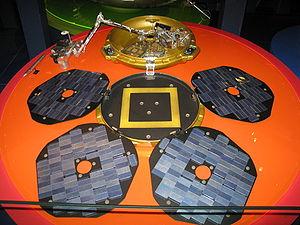
Mars Express est une sonde spatiale de l'Agence spatiale européenne lancée le 2 juin 2003 pour étudier la planète Mars. Il s'agit de la première mission d'exploration d'une autre planète du système solaire lancée par l'Agence européenne. Sa mission est de recueillir des données sur la surface, l'atmosphère, l'ionosphère et le sous-sol de la planète. La sonde comprend un orbiteur et un petit atterrisseur, Beagle 2, chargé de se poser sur la surface et de déceler d'éventuelles traces de vie.
Colin Trevor Pillinger, né le 9 mai 1943 et mort le 7 mai 2014 des suites d'une hémorragie cérébrale, est un planétologue anglais. Professeur à l'Open University de Milton Keynes, il est également le chercheur principal du projet d'atterrisseur martien britannique Beagle 2, lequel fut finalement un échec, et travaillait sur un groupe de météorites martiennes. Colin Pellinger est commandeur de l'ordre de l'Empire britannique.
Beagle 2 est un petit engin spatial, de type atterrisseur, développé par l'Agence spatiale européenne, qui s'est posé sur la planète Mars le 25 décembre 2003, mais dont la mission a échoué. Il était embarqué à bord de la sonde européenne Mars Express, lancée le 2 juin 2003, et s'en est séparé le 19 décembre 2003 pour entamer la phase de rentrée dans l'atmosphère de Mars. Après la séparation, Beagle 2 n'a plus donné aucun signe d'activité. L'hypothèse la plus probable est que Beagle 2 se serait posé avec succès dans la région d'Isidis Planitia, mais qu'un problème serait survenu lors de son déploiement au sol. La sonde spatiale, dont la position était restée inconnue après son atterrissage, a été identifiée en janvier 2015 sur des photos de la surface de Mars prises par l'orbiteur martien Mars Reconnaissance Orbiter.